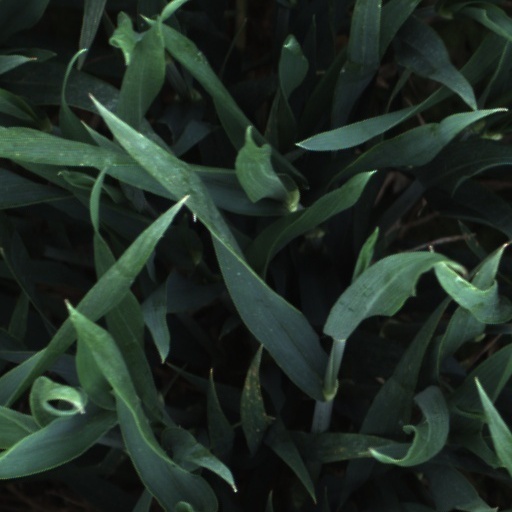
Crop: wheat